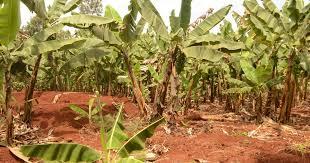
Hii ni shamba la migomba ya mandizi lenye mpangilio mzuri na imemea kwenye udongo mwekundu. Migomba inaonekana kuwa imestawi vizuri na matawi makubwa, huku majani yake makubwa yenye kijani yanaonekana yenye afya bora sana.